ISAA Player of the Year

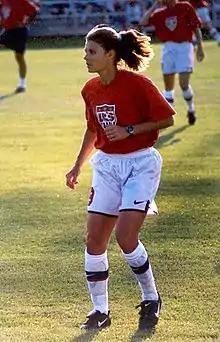
Mia Hamm, 1992 and 1993 winner

The ISAA Player of the Year was an annual U.S. college soccer award presented by the Intercollegiate Soccer Association of America (ISAA) between 1984 and 1995. In 1984, the ISAA began recognizing outstanding men's NCAA soccer players with an annual Player of the Year award. In 1985 the ISAA expanded its recognition program to include women's collegiate players. The ISAA continued to award this honor through the 1995 season, the last year that any player was named. The NCAA recognizes these players in its record books.